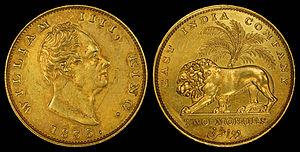
Un mohur est une pièce d'or qui a été frappée originellement par l'Empire moghol puis par plusieurs gouvernements, y compris l'Inde britannique et une partie des États princiers voisins, ainsi que le Népal, et l'Afghanistan. Un mohur valait généralement quinze roupies d'argent.